Mandolin

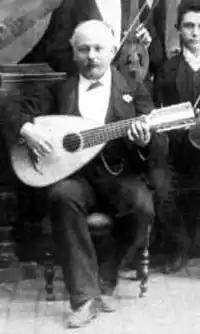
A mandolone played by Giuseppe Branzoli during a concert in Rome, 1889

The mandolone was a Baroque member of the mandolin family in the bass range that was surpassed by the mandocello. It was part of the Neapolitan mandolin family.